Until They Sail

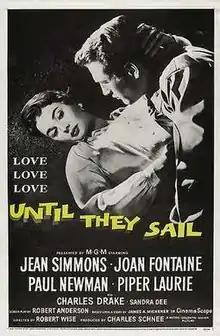
Original poster

Until They Sail is a 1957 American black-and-white CinemaScope drama film directed by Robert Wise and starring Jean Simmons, Joan Fontaine, Paul Newman, Piper Laurie and Sandra Dee. The screenplay by Robert Anderson, based on a story by James A. Michener included in his 1951 anthology "Return to Paradise", focuses on four New Zealand sisters and their relationships with U.S. Marines during World War II.